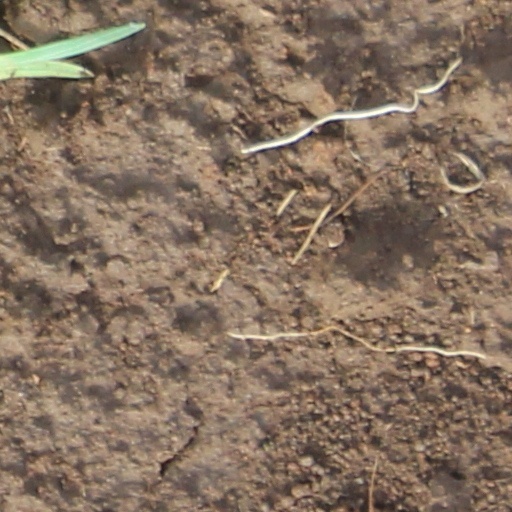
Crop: wheat